Tomasz Nagórka

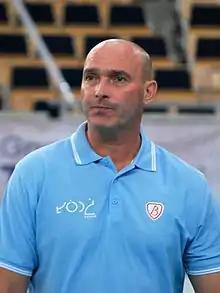
Tomasz Nagórka in 2014

Tomasz Nagórka (born 2 October 1967, in Łódź) is a retired Polish athlete specialising in the sprint hurdles. He won the silver medal at the 1992 European Indoor Championships. In addition he represented his country at the 1991 World Championships.